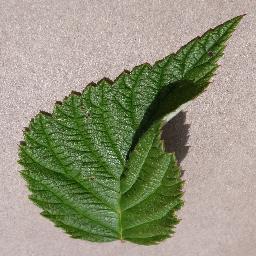
Label: Raspberry___healthy